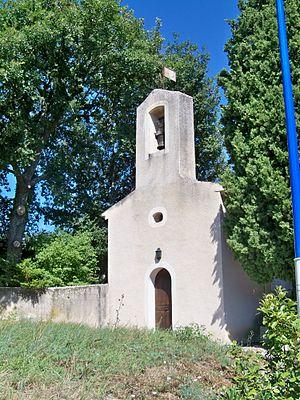
Chapelle à Saint Marcellin lès Vaison, Vaucluse, France
Saint-Marcellin-lès-Vaison est une commune française située dans le département de Vaucluse, en région Provence-Alpes-Côte d'Azur.